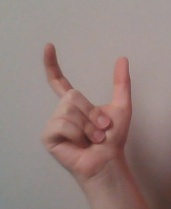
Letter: nun